Robert Cassilly (politician)

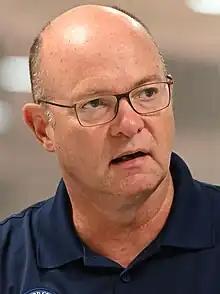
Cassilly in 2023

Robert G. Cassilly (born July 8, 1958) is an American politician who is currently the county executive of Harford County, Maryland. He previously served in the Maryland State Senate from 2015 to 2022, representing District 34.